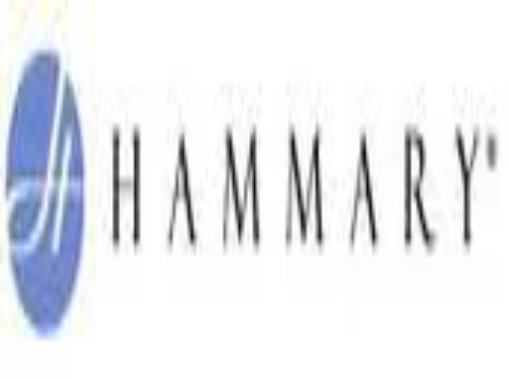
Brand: Hammary
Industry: Clothes